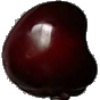
Label: Cherry 1